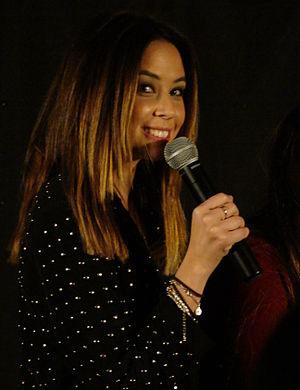
Cet article présente les personnages de la série télévisée américaine Vampire Diaries, qui compte actuellement huit saisons.